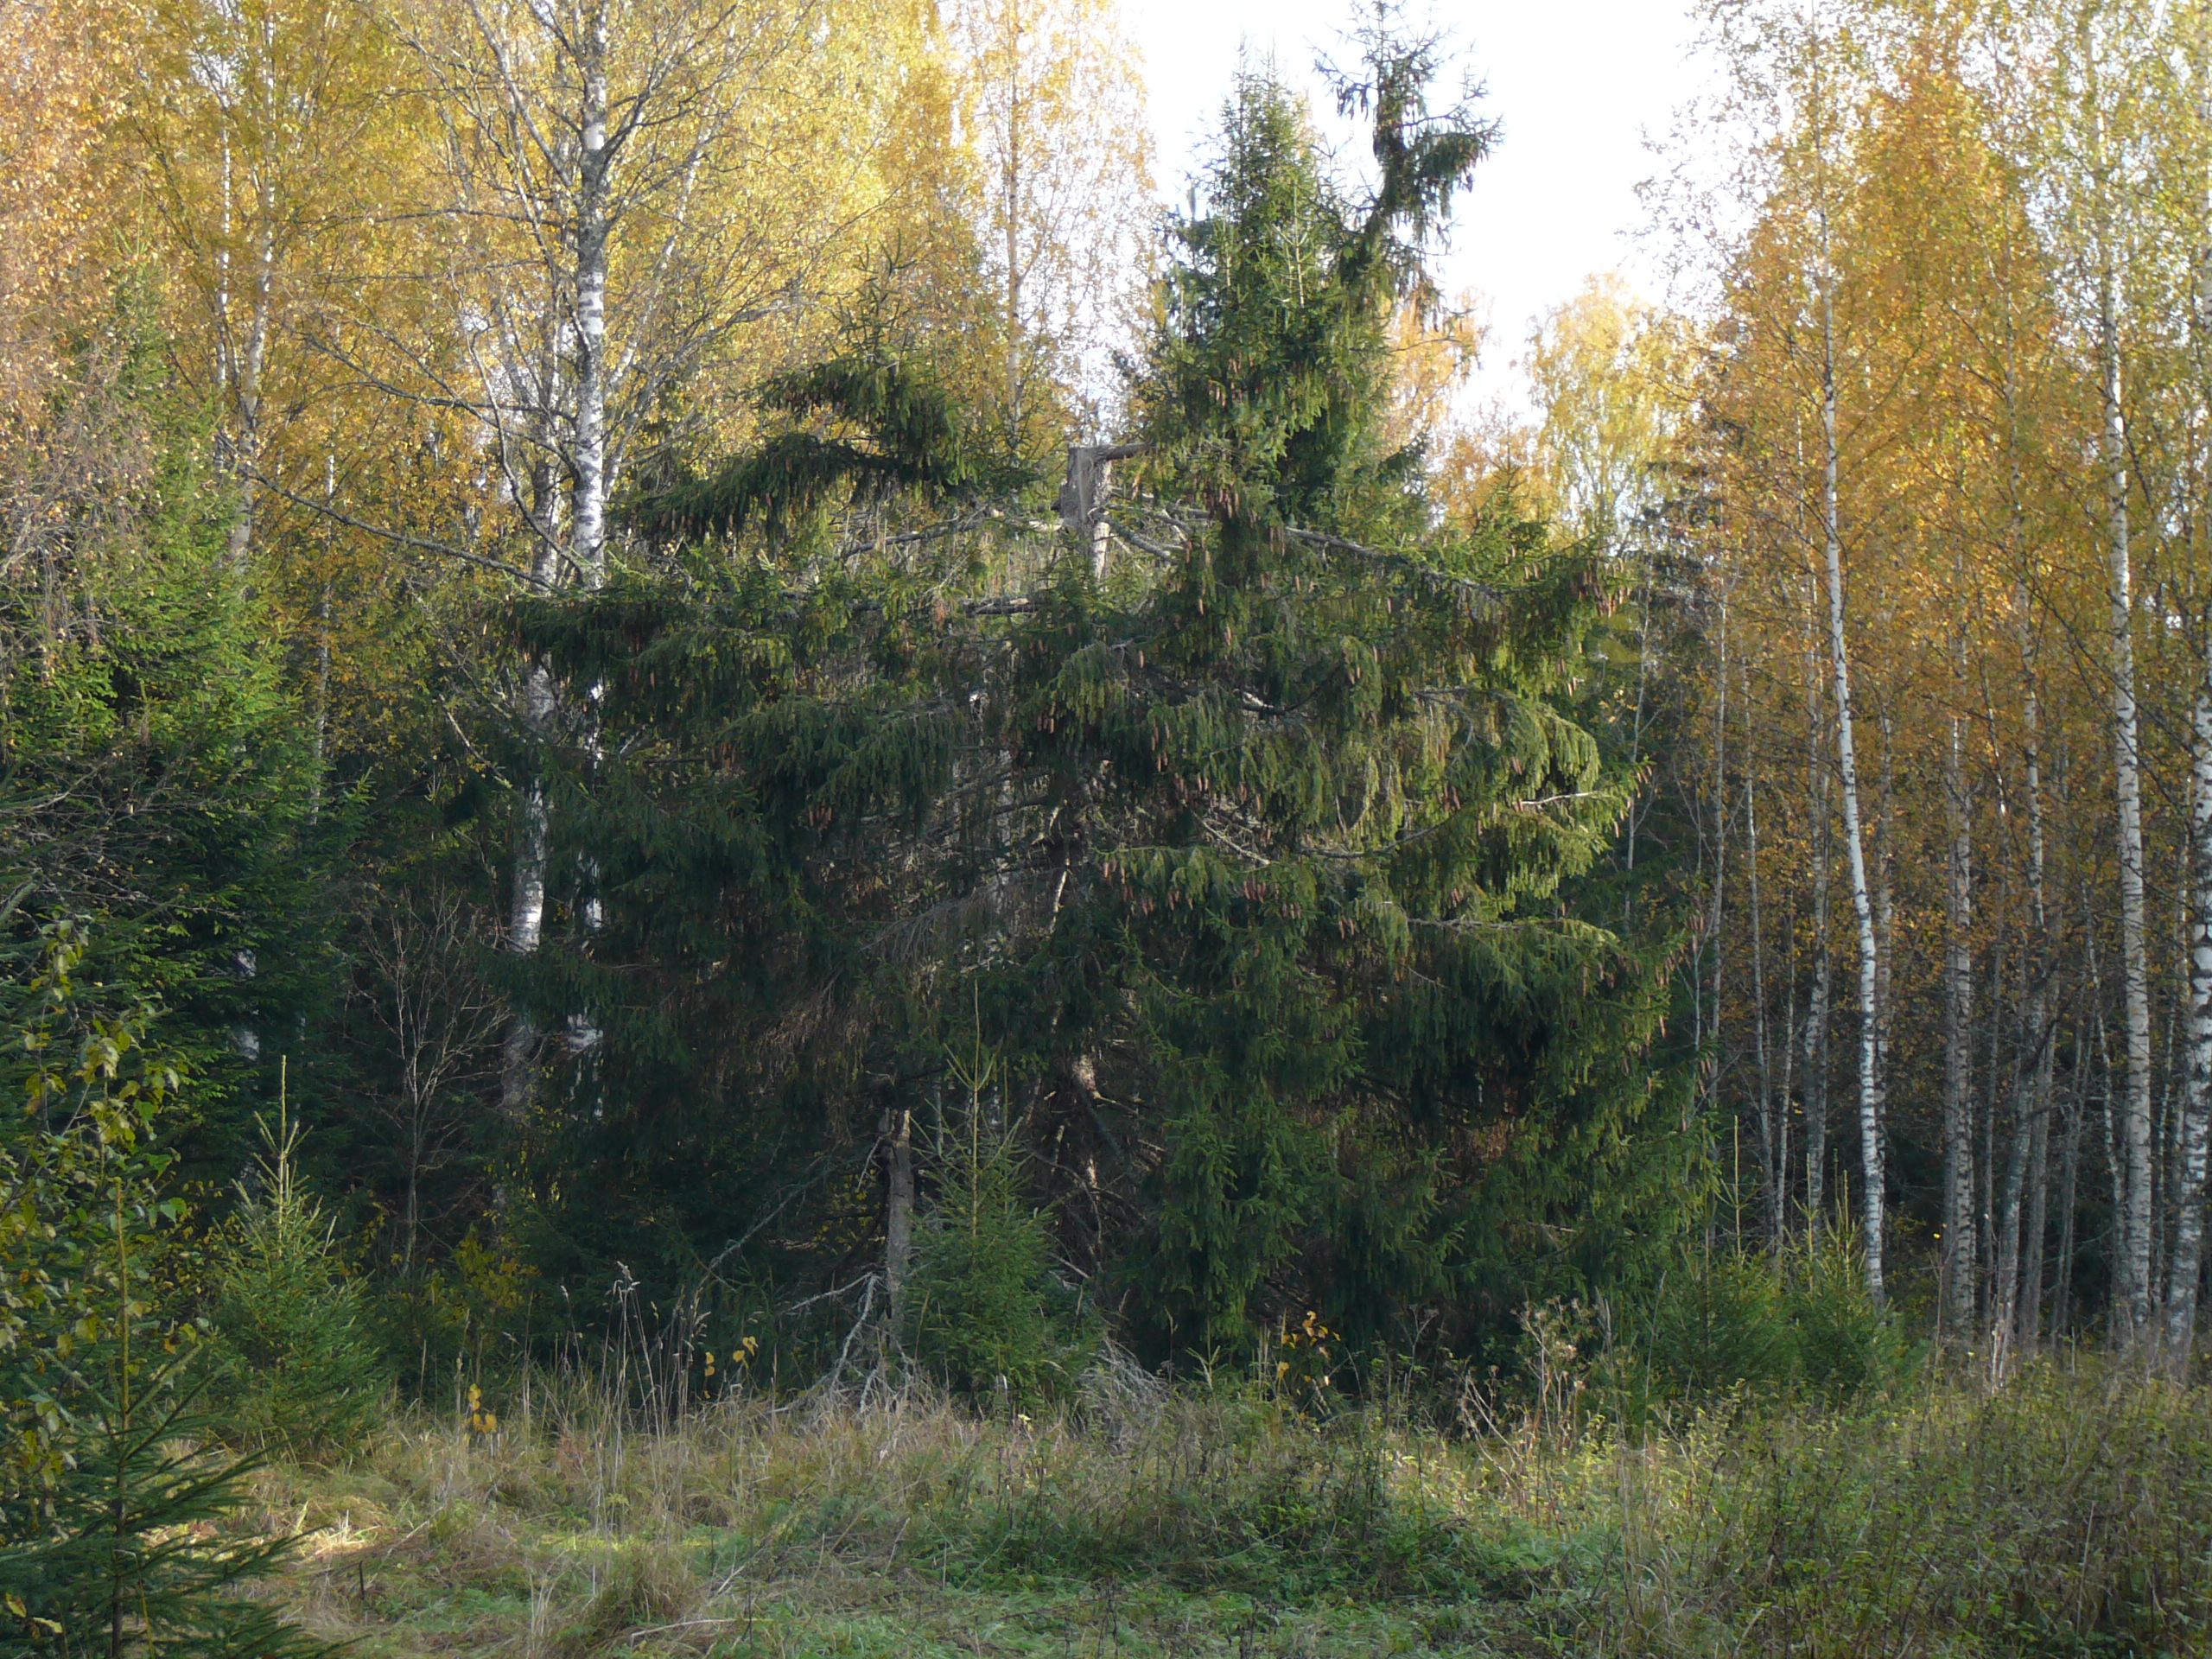
images, plant, sky, natural landscape, wood, tree, trunk, larch, twig, woody plant, grass, terrestrial plant, deciduous, landscape, evergreen, shrub, grass family, grassland, meadow, forest, road, temperate broadleaf and mixed forest, prairie, woodland, wildlife, pasture, wetland, jungle, lacustrine plain, conifer, grove, shrubland, riparian forest, Northern hardwood forest, tropical and subtropical coniferous forests, subshrub, old growth forest, temperate coniferous forest, spruce fir forest, plant stem, bog, valdivian temperate rain forest, trail, autumn, birch family, path, garden, savanna, soil, winter, plantation, pine family